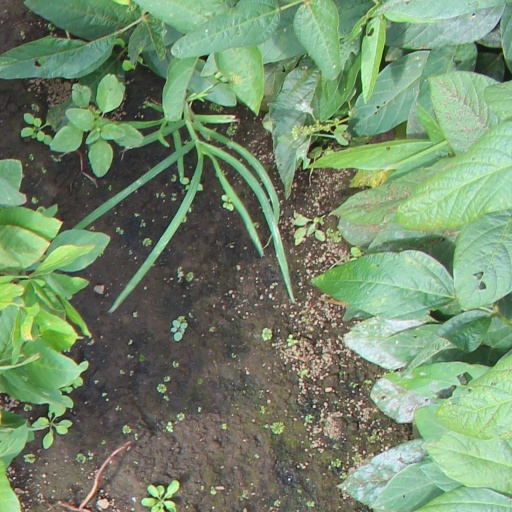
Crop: soybean